History of Berlin

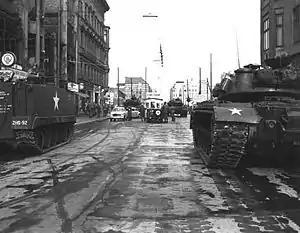
Soviet tanks face U.S. tanks at Checkpoint Charlie.

The economic situation was bad. Germany owed reparation money after the Treaty of Versailles. The sums were reduced and paid using loans from New York banks. In response to French occupation, the government reacted by printing so much money that inflation was enormous. Especially pensioners lost their savings; everyone else lost their debts. At the worst point of the inflation, one dollar was worth about 4.2 trillion marks. From 1924 onwards the situation became better because of newly arranged agreements with the allied forces, American help, and a sounder fiscal policy. The heyday of Berlin began. It became the largest industrial city on the continent. People like the architect Walter Gropius, physicist Albert Einstein, painter George Grosz and writers Arnold Zweig, Bertolt Brecht and Kurt Tucholsky made Berlin one of the major cultural centers of Europe. Brecht spent productive years in Weimar-era Berlin (1930–1933) working with his ‘collective’ on the Lehrstücke. Nightlife bloomed in 1920s Berlin.